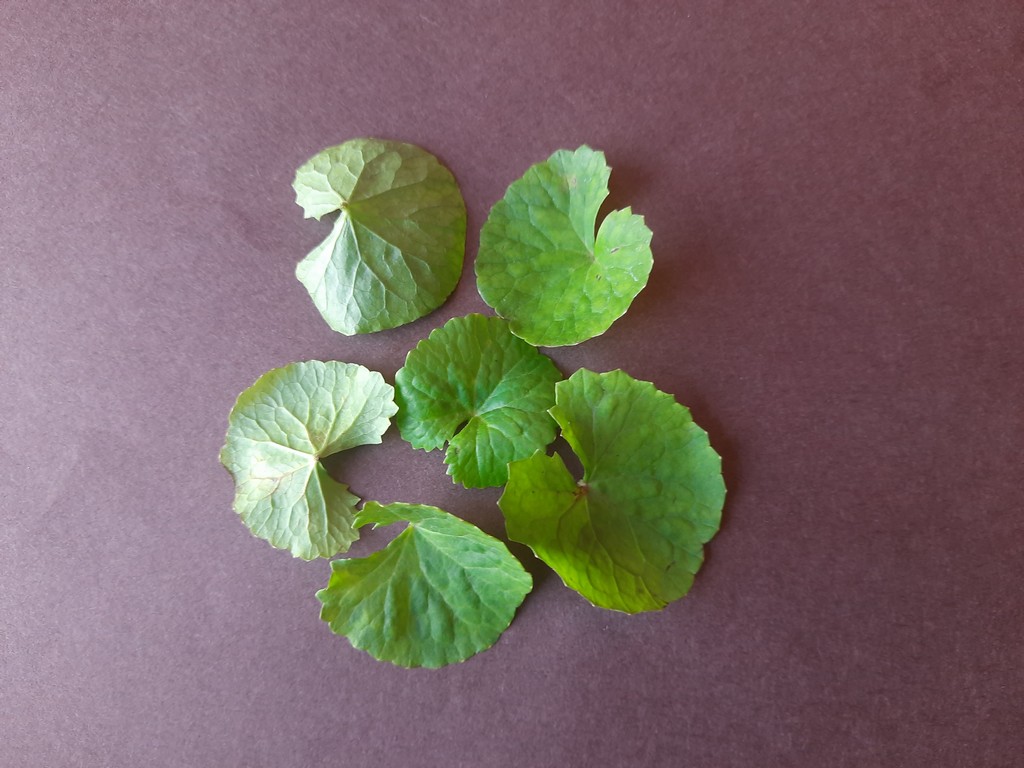
Label: Healthy